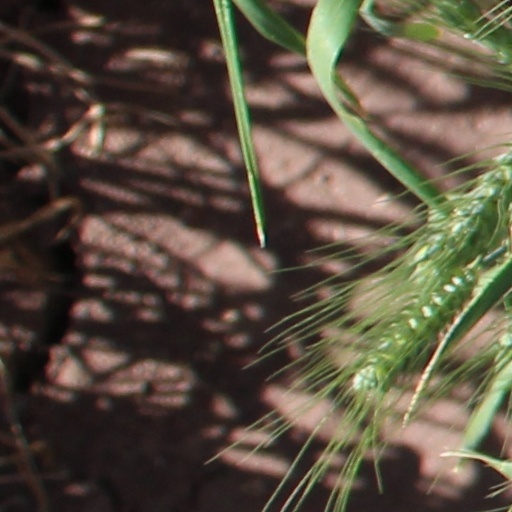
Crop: wheat